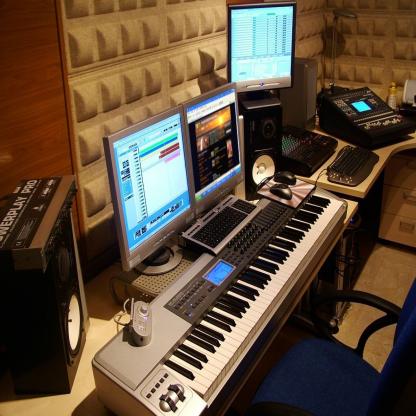
Scene: Indoor